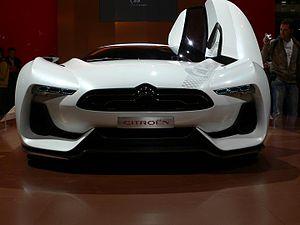
GT by Citroën
L'édition 2008 du Mondial de l'automobile de Paris est un salon international de l'automobile qui s'est tenu du 4 octobre au 19 octobre 2008 à la Porte de Versailles, à Paris.